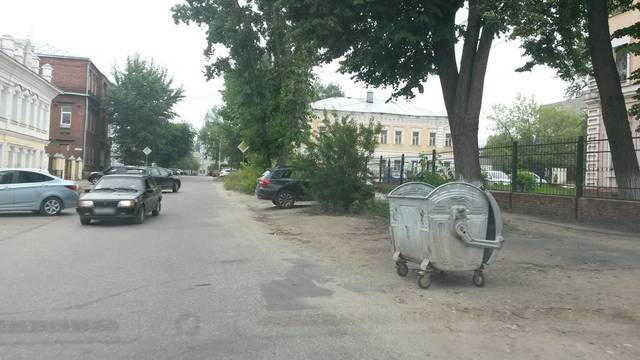
Region: Russia
Coordinates: 56.993, 40.979